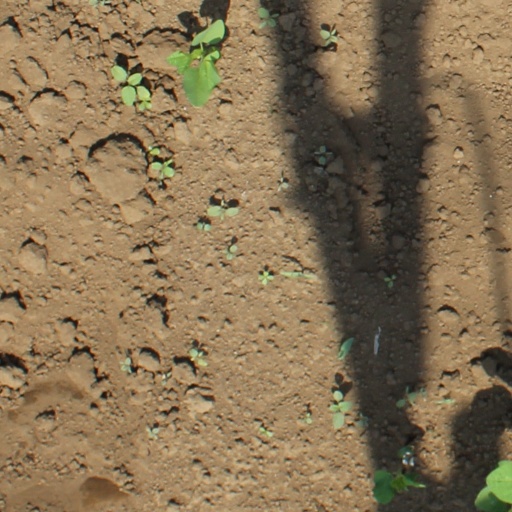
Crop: soybean